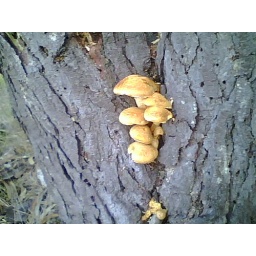
Mushrooms in a tree in the open field area at Natural Bridges State Park.